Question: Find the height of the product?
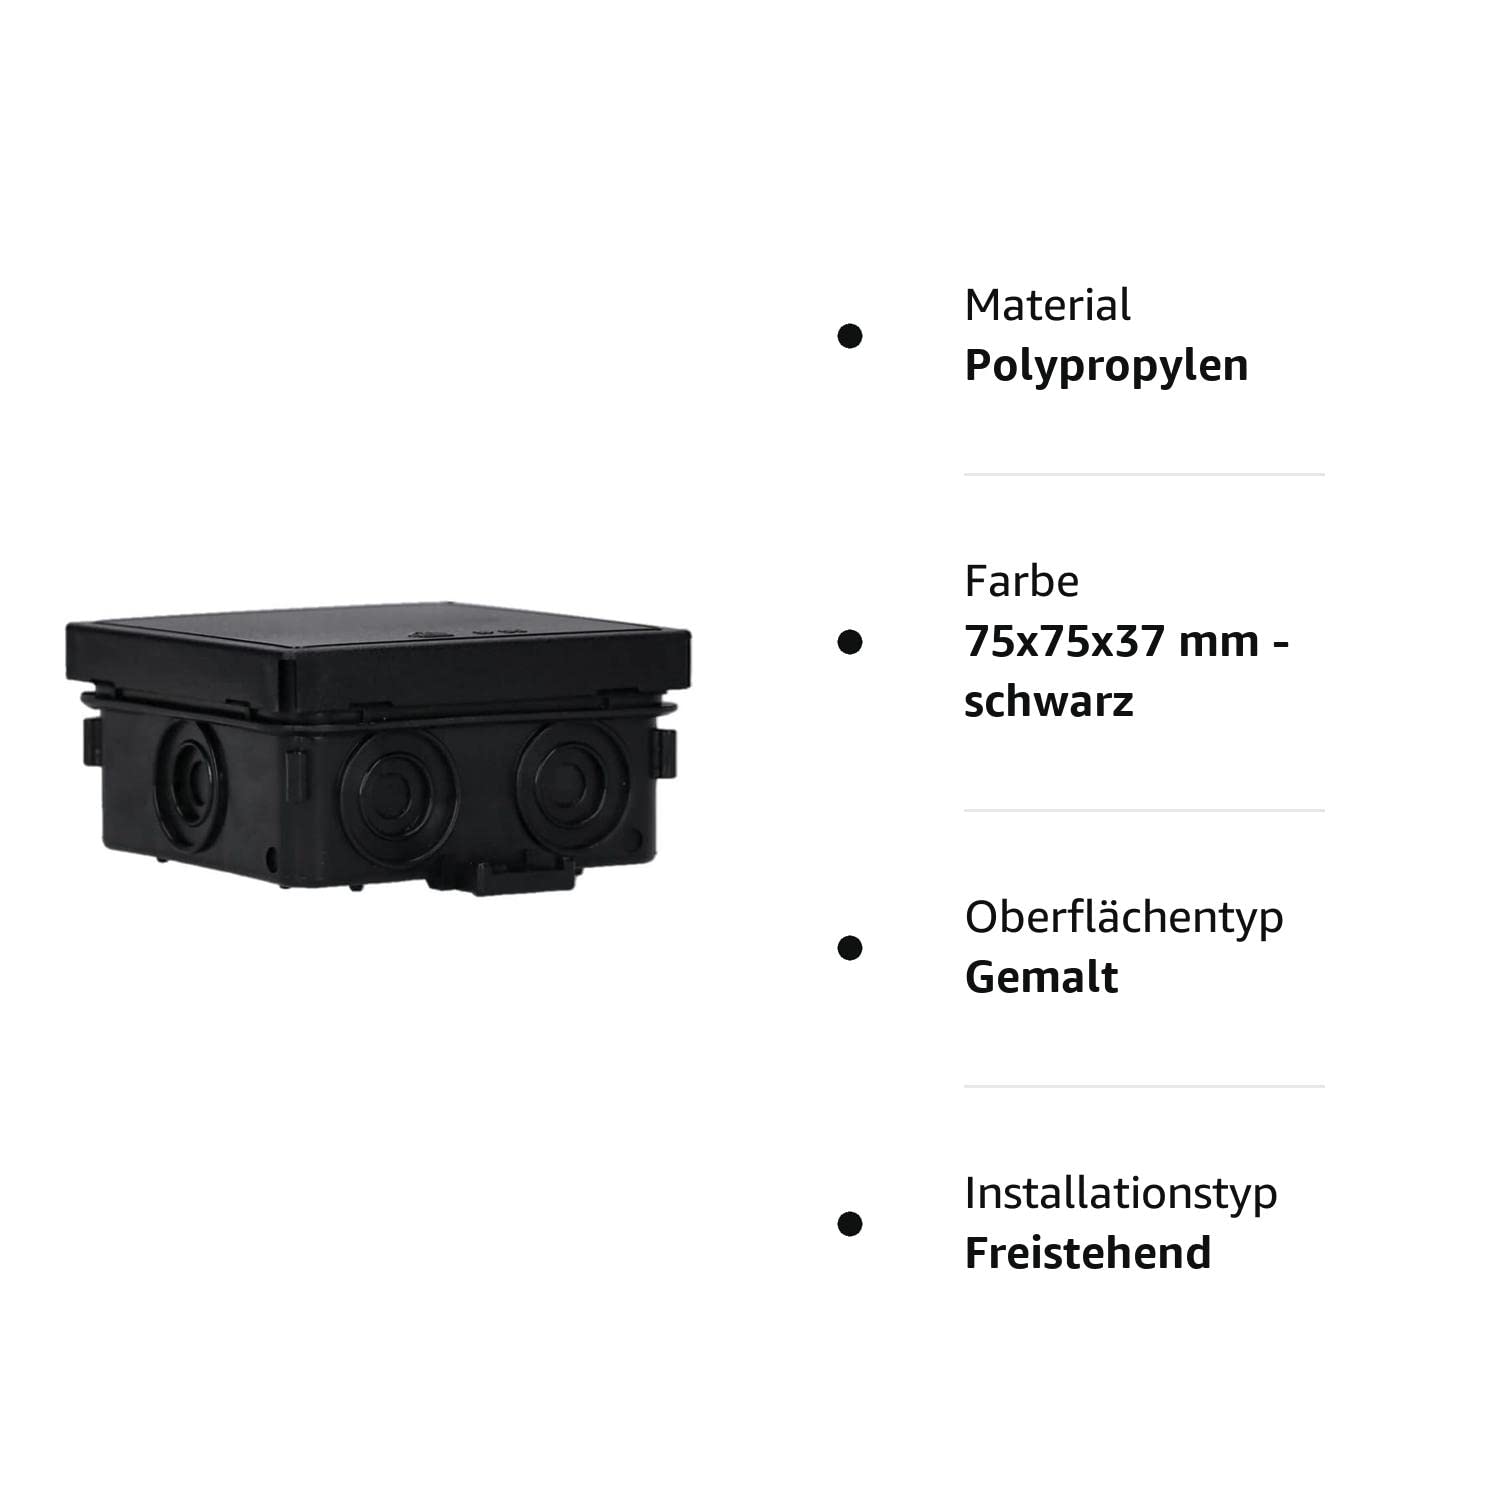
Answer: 37.0 millimetre